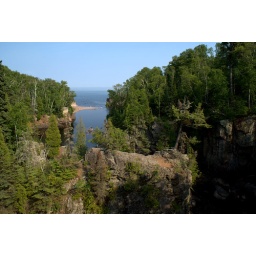
A wide angle shot of Lake Superior, seen from the old highway bridge over the Tettegouche River.